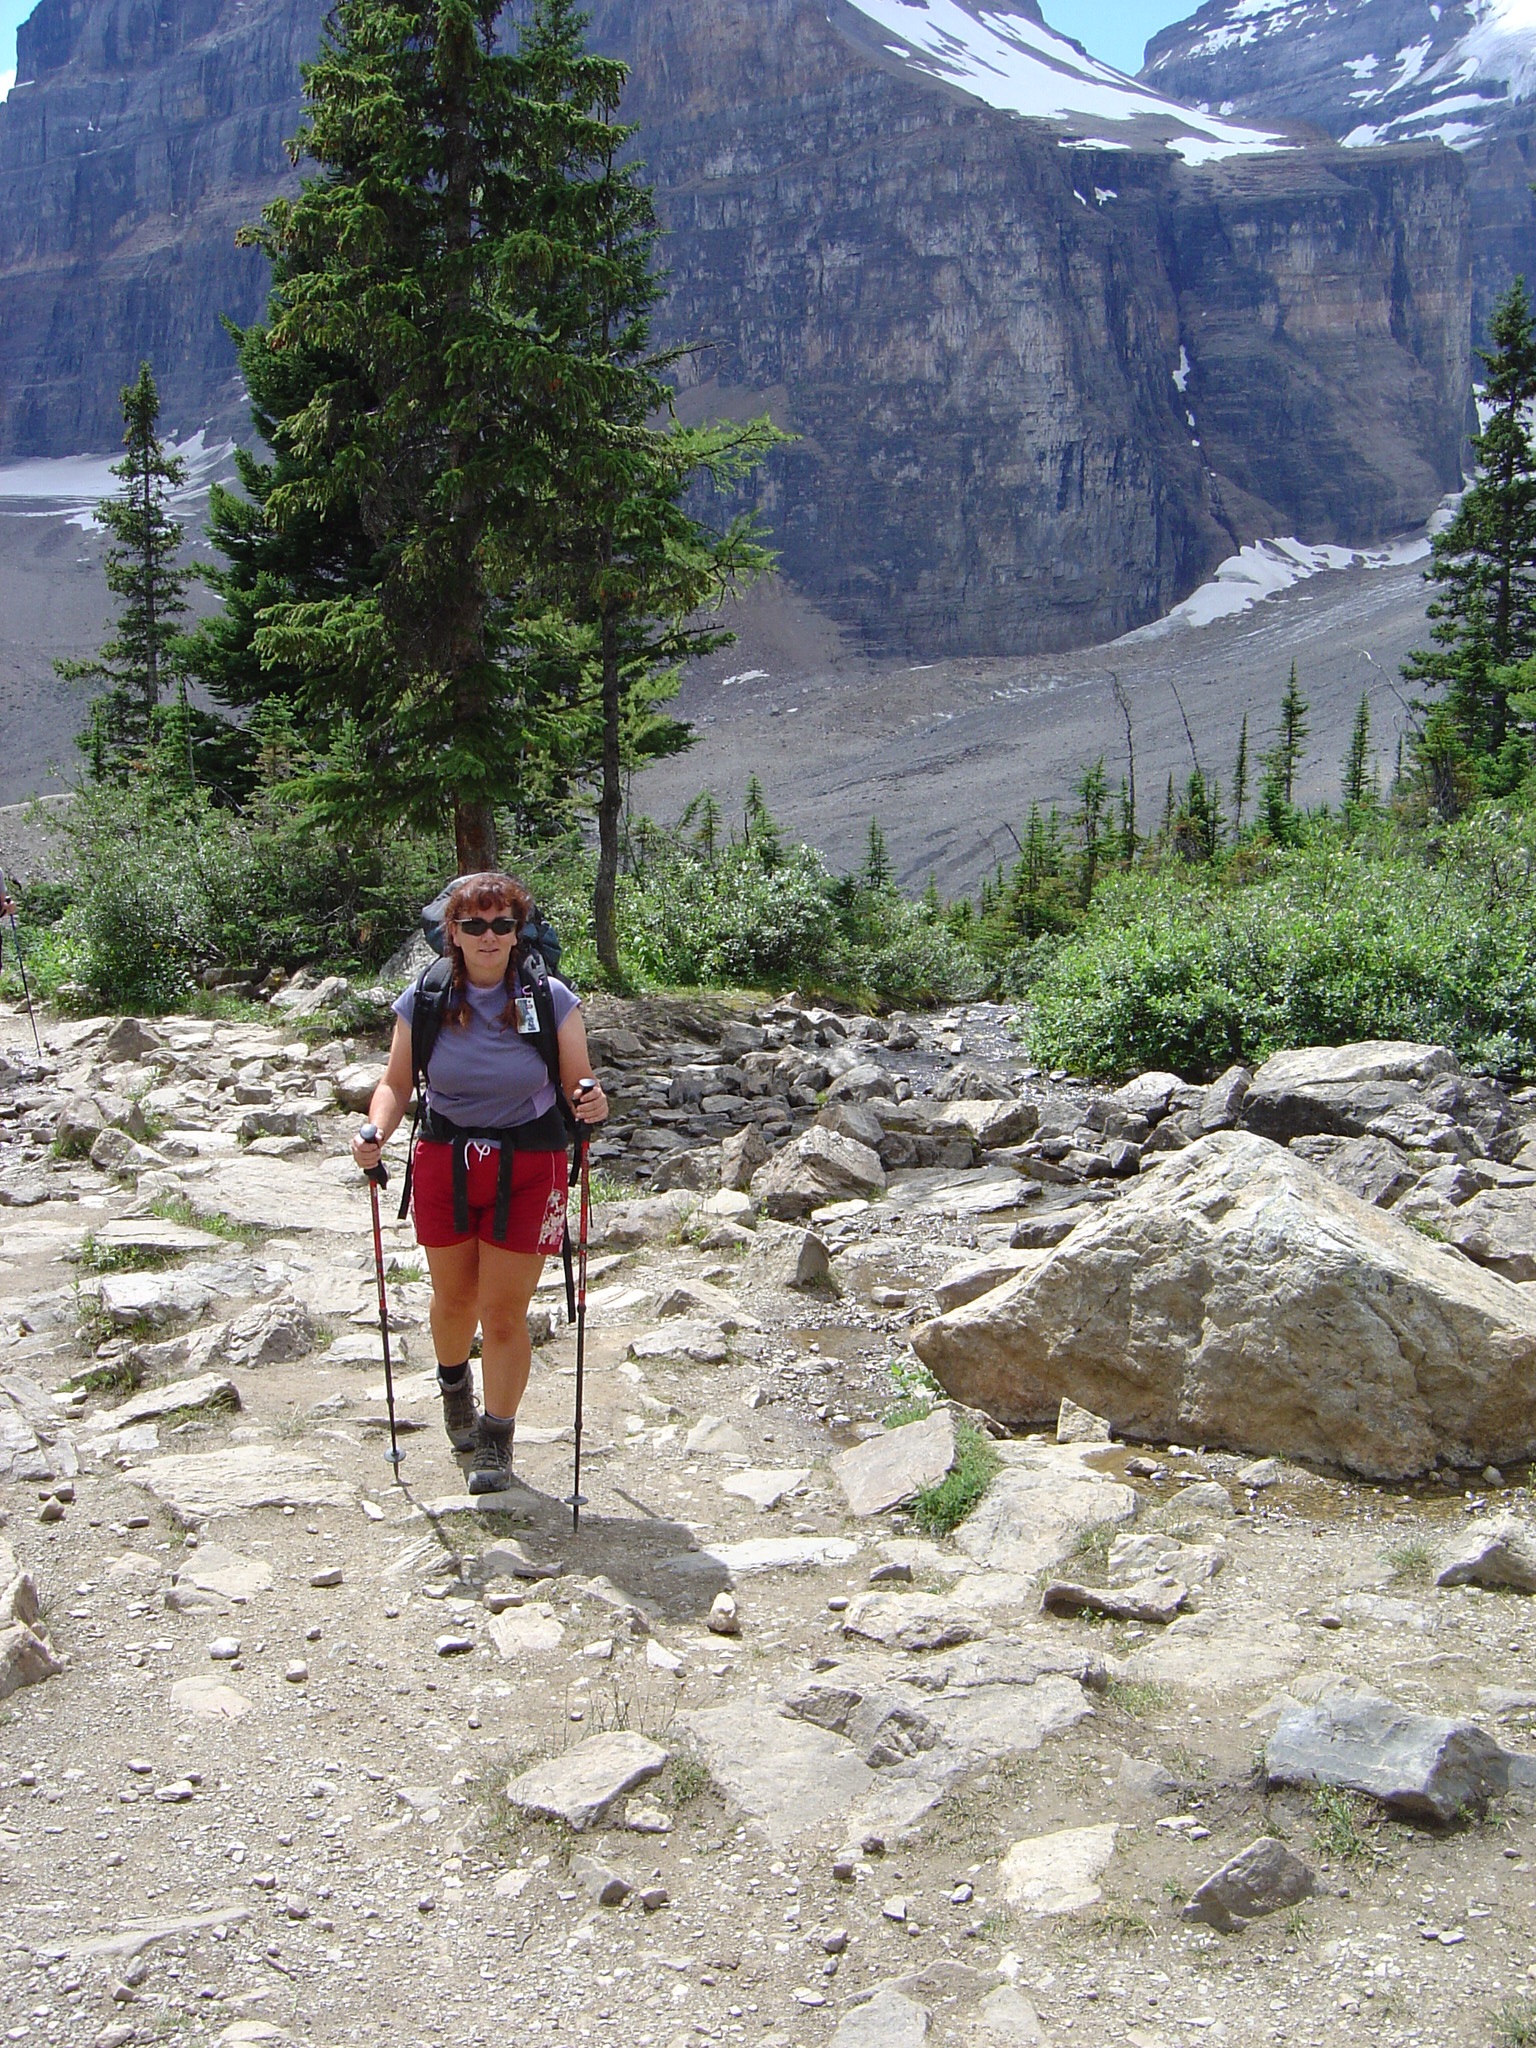
wilderness, walking, mountain, hiking, trail, adventure, mountain range, recreation, climbing, ridge, geology, sports, backpacking, canadian rockies, outdoor recreation, geological phenomenon, bow glacier